Thomas Parry (Chennai merchant)

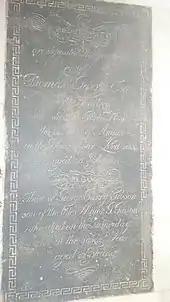
Gravestone in Cuddalore

Parry was licensed by the Governor of Madras as a Free Merchant on 12 February 1789, free from the controls of the East India Company. He established a business on 17 July 1788, selling goods and providing banking services. On 1 November 1789 he entered into a partnership with Thomas Chase and formed Chase and Parry. Parry was involved in leather business with a tannery in San Thome. In 1807 he noted that he sold 100 pairs of boots to the 22nd Dragoons in Bangalore with the boots costing Rs 1000 and the transport being Rs 1800. On 1 May 1790 they incorporated a partner Henry Sewell, a former naval officer and brother-in-law of Thomas Chase. This increased overall earnings but Parry's share of profits declined. On 1 January 1792 he began his own business of shipping which saw growth thanks to Lord Cornwallis and his actions against Tipu. Parry was an admirer of the Whig Charles James Fox. In 1794 Parry married Mary Pearce, widow of a civil servant and merchant Thomas Pearce and daughter of James West. They had a daughter Eliza and a son John but both died young. Parry sought to start a newspaper in 1794 as there was just one, the Madras Courier founded in 1785. This was however not granted permission by the Government. In 1795 he began to trade under the name of Thomas Parry & Co. Around 1797 it went by the name of Parry, Garrow and Co. with partner George Garrow. In 1796 he became a secretary of the Carnatic Insurance Company. He purchased land for a garden house from Colonel Braithwaite, and built Parry's Castle, now called Leith Castle, in 1796. Parry joined the service of the Nawab Omdat-ul-Omrah at the end of 1796 receiving a salary of 2100 pounds a year. In 1809 he purchased Pycroft's Garden in Nungambakkam. His connection to the Nawab led to his being dismissed by the Court of Directors at Fort St. George who wrote a letter on 20 May 1800 that he would not be protected anymore and told to return to Britain at the earliest. He however attempted appeals and in 1801 his partner Garrow left having taken up a covenanted post. John King Lane joined as a new partner and Parry and Lane was established in 1801. In 1803 they set up their office in George Town.